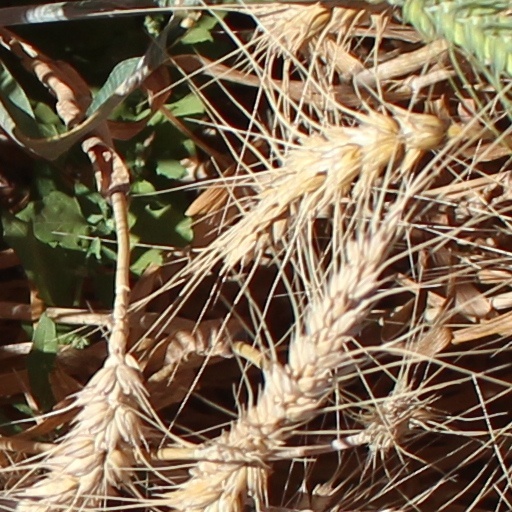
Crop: wheat